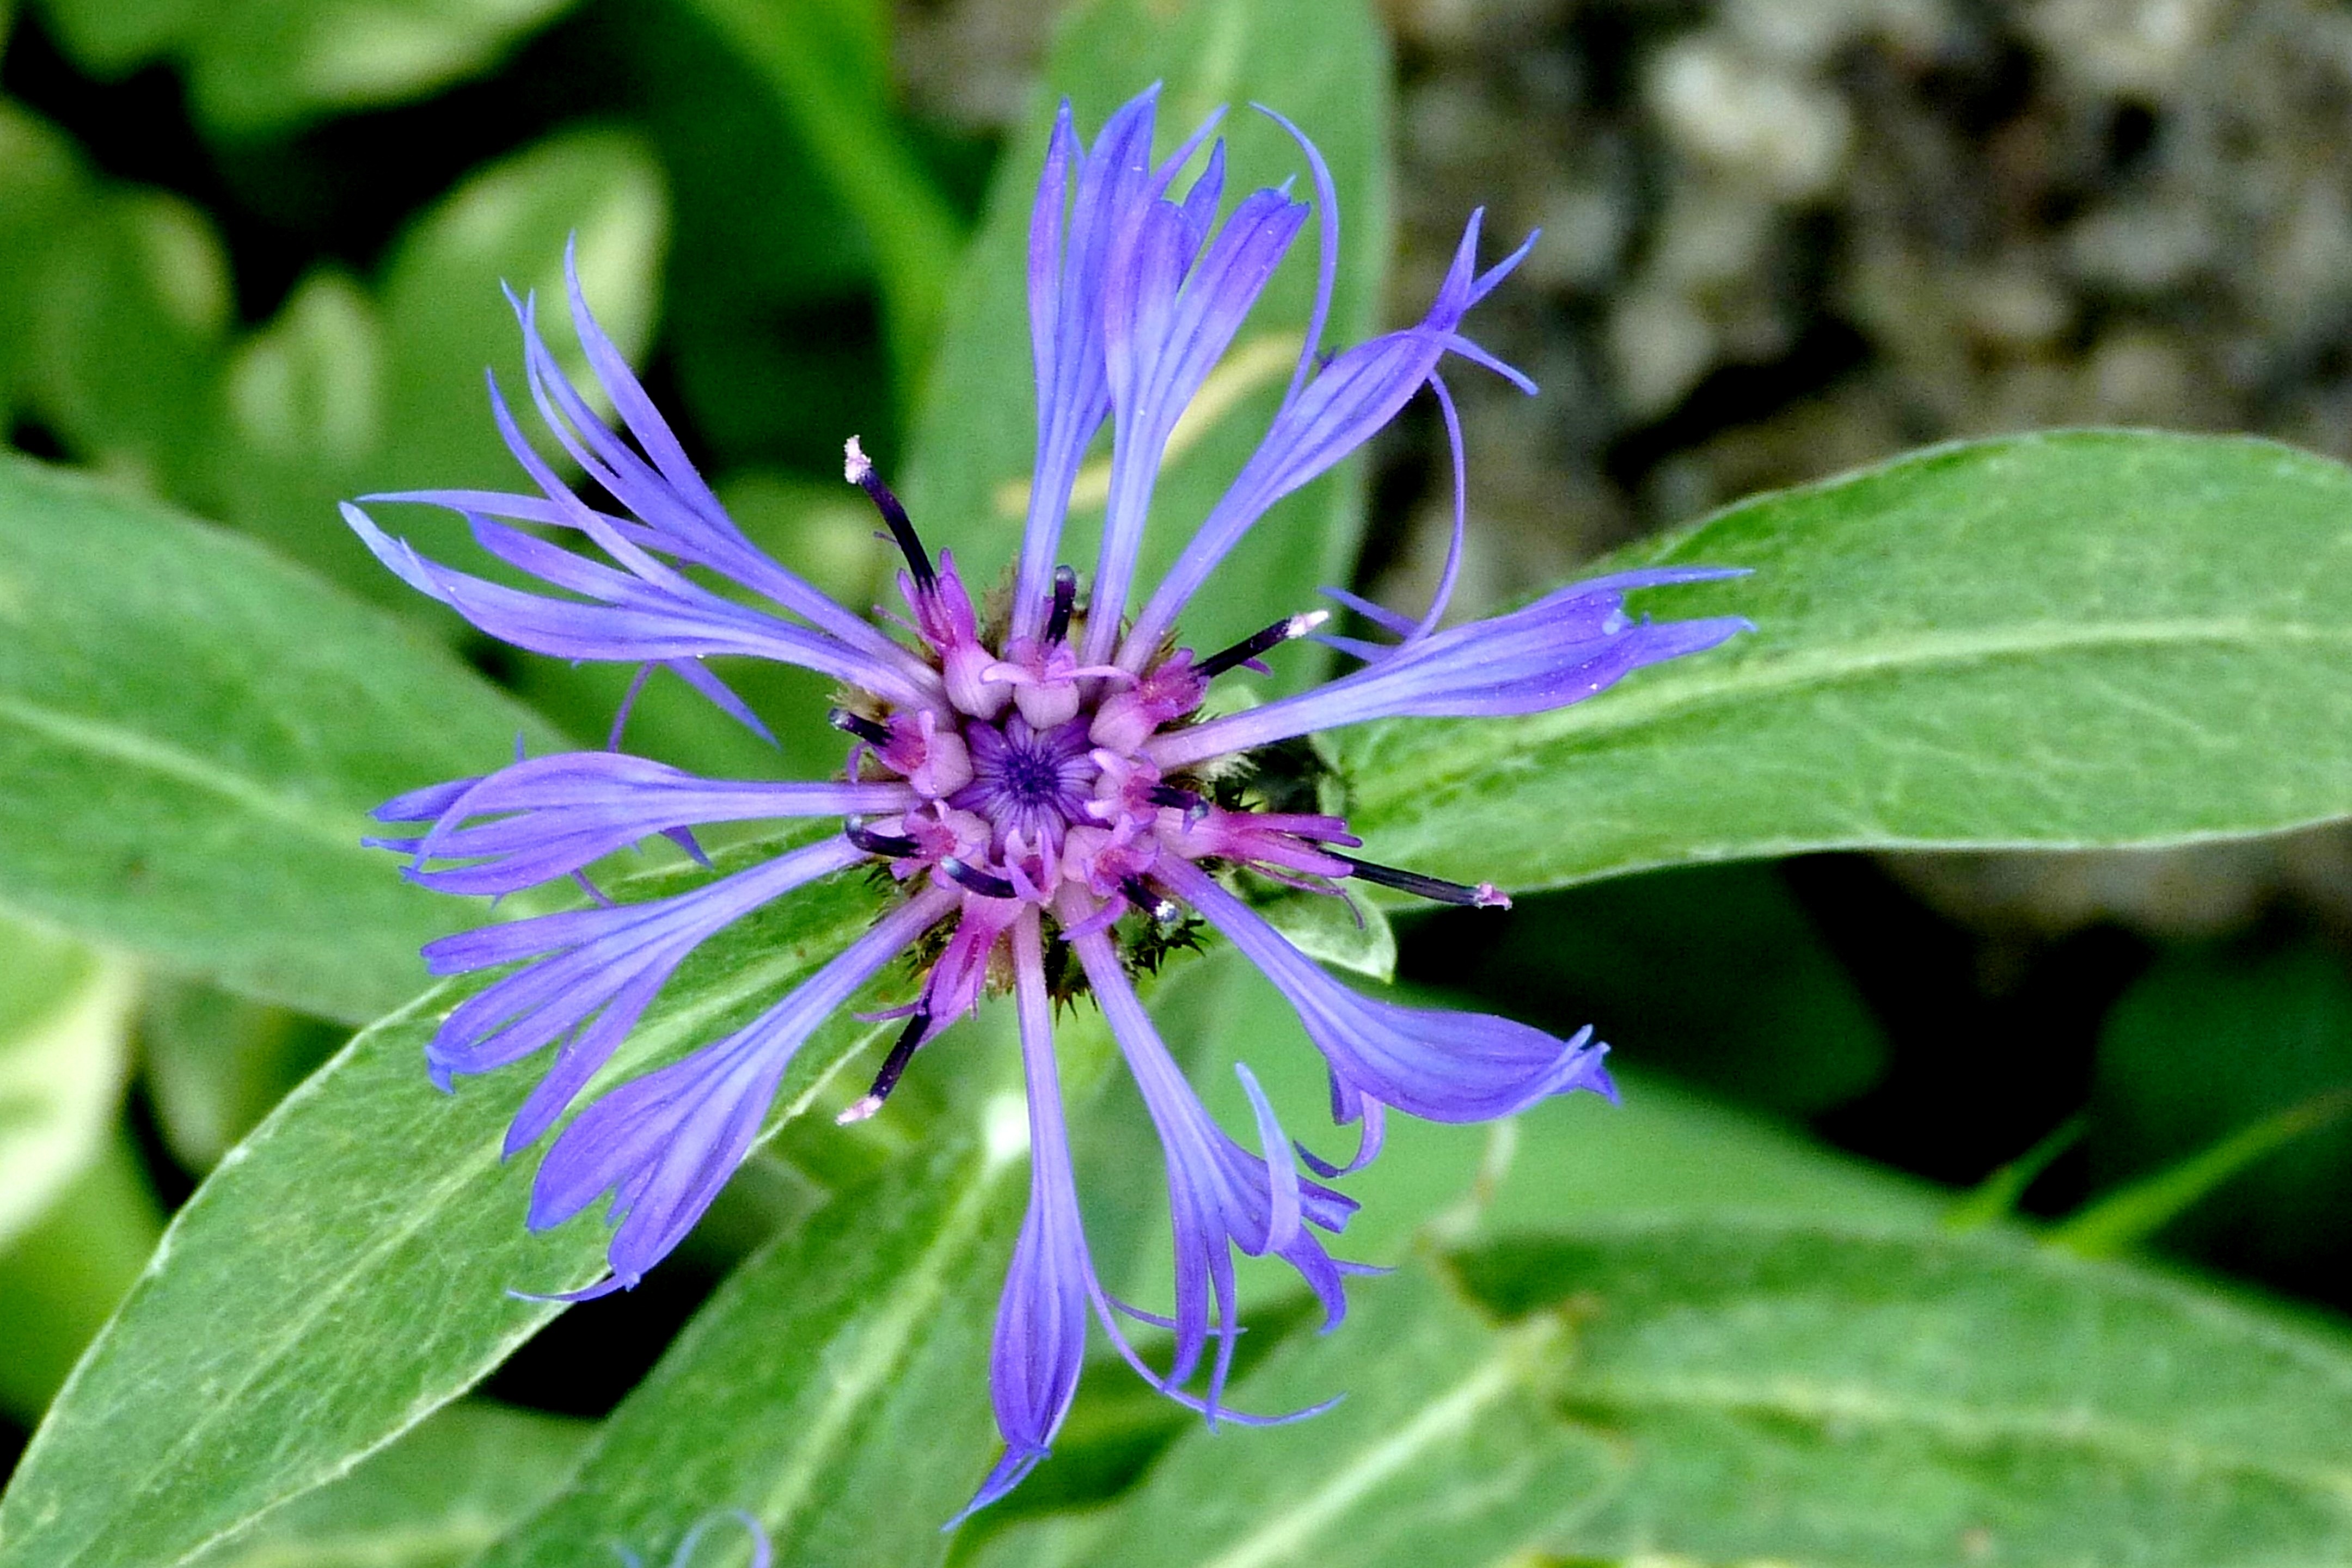
nature, plant, flower, food, spring, green, herb, produce, macro, botany, blue, garden, flora, wildflower, flowers, macro photography, flowering plant, annual plant, land plant